Mediterranean cuisine

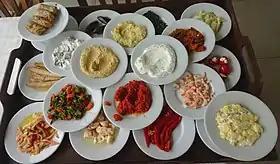
Ottoman cuisine and Turkish cuisine combine similar elements.

Levantine cuisine is the cooking of the Levant (Mediterranean coast, east of Egypt). Among the most distinctive foods of this cuisine are traditional small meze dishes such as tabbouleh, hummus, and baba ghanoush. Tabbouleh is a dish of bulgur cracked wheat with tomatoes, parsley, mint, and onion, dressed with olive oil and lemon juice. Baba ghanoush, sometimes called "poor man's caviar", is a puree of aubergine with olive oil, often mixed with chopped onion, tomato, cumin, garlic, lemon juice, and parsley. The dish is popular across the whole of the Eastern Mediterranean and North Africa.